Market Square (Pittsburgh)

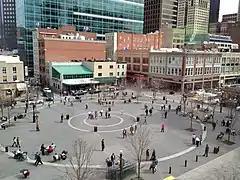
Market Square

Market Square is a public space located in Downtown Pittsburgh at the intersection of Forbes Avenue (originally named Diamond Way in colonial times) and Market Street. The square was home to the first courthouse and first jail (both in 1795), and the first newspaper west of the Allegheny Mountains, the "Pittsburgh Gazette" (1786). A public/private modernization in the late 2000s has re-established the square as a social and cultural hub. A great number of restaurants, ranging from fast casual to fine dining, cafes and retailers occupy ground level buildings immediately facing the square, while housing units and offices occupy upper levels.